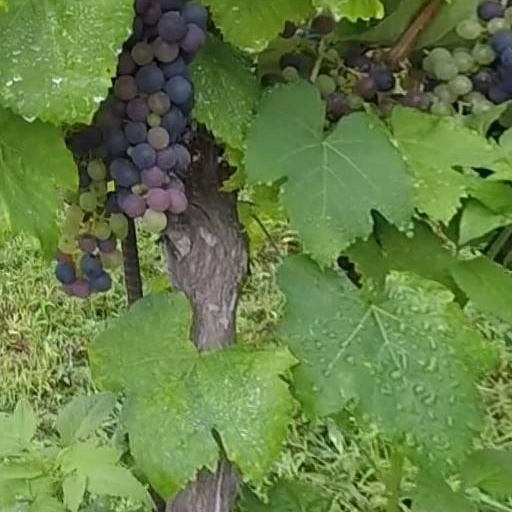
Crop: grape